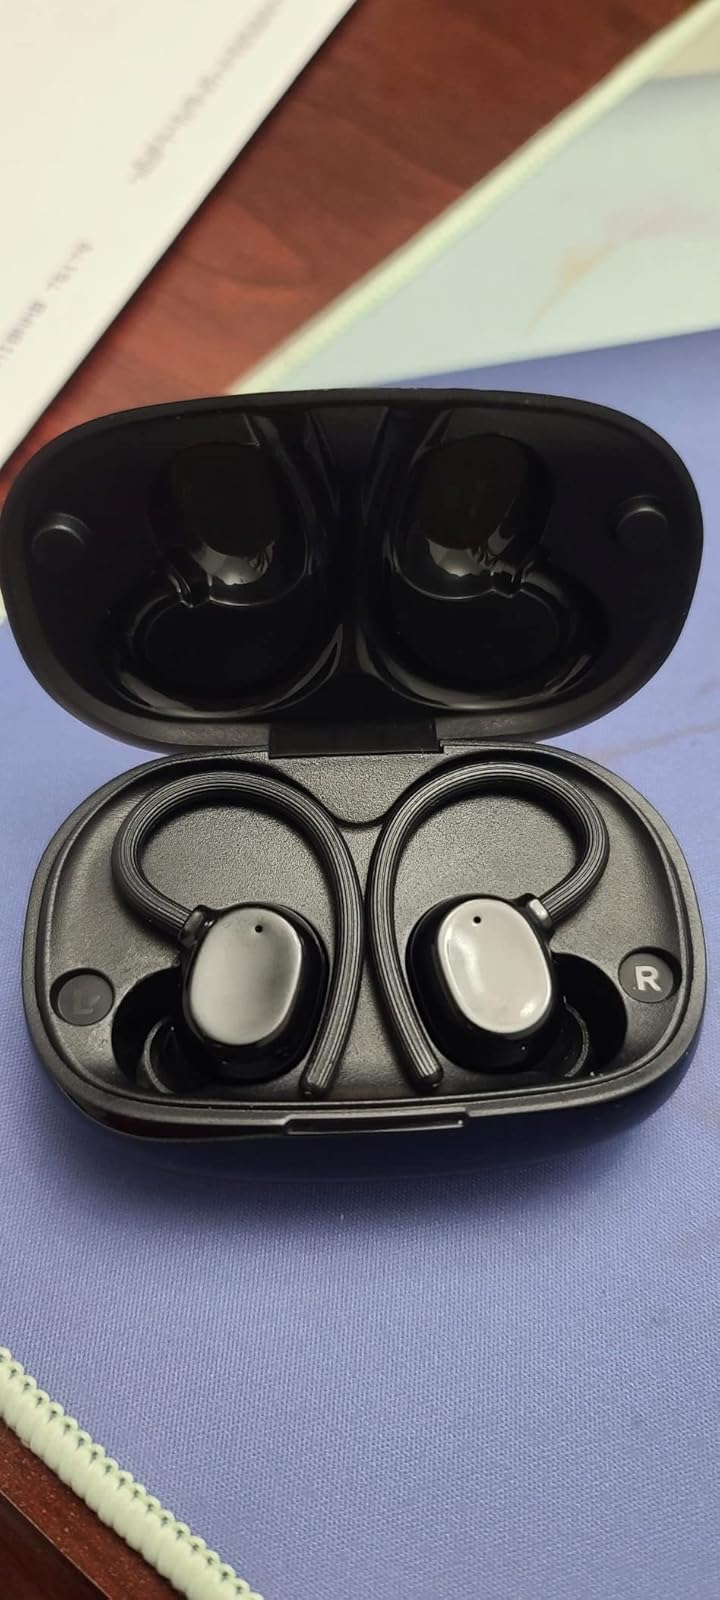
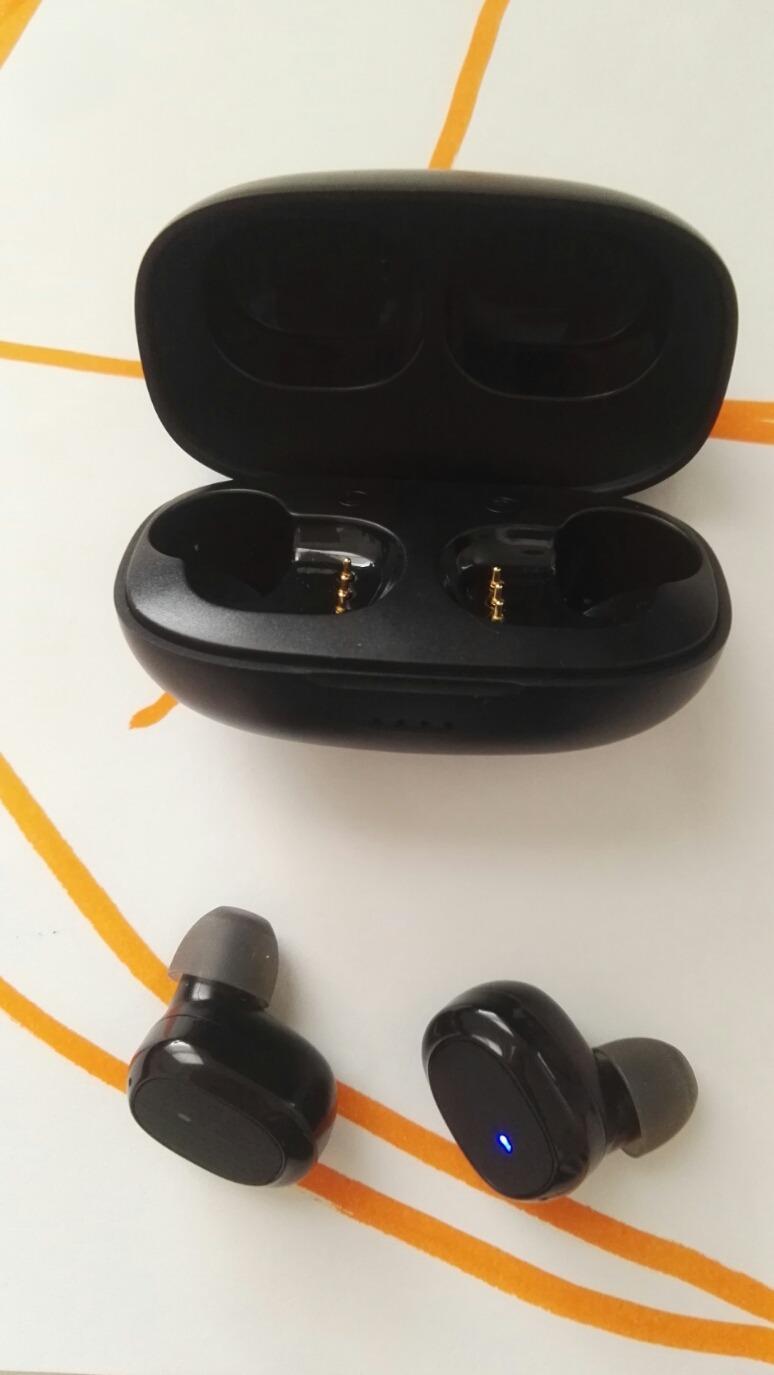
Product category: earbuds
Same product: no